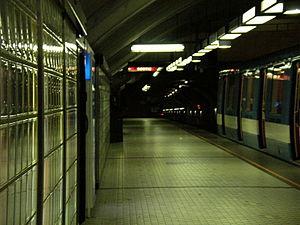
Saint-Michel est une station de la ligne bleue du métro de Montréal située dans le quartier Saint-Michel de l'arrondissement Villeray–Saint-Michel–Parc-Extension. Il s'agit du terminus est de la ligne bleue.